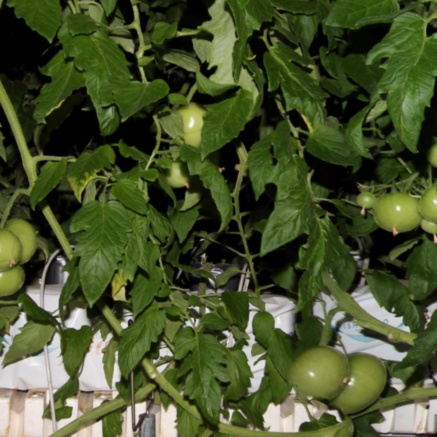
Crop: tomato